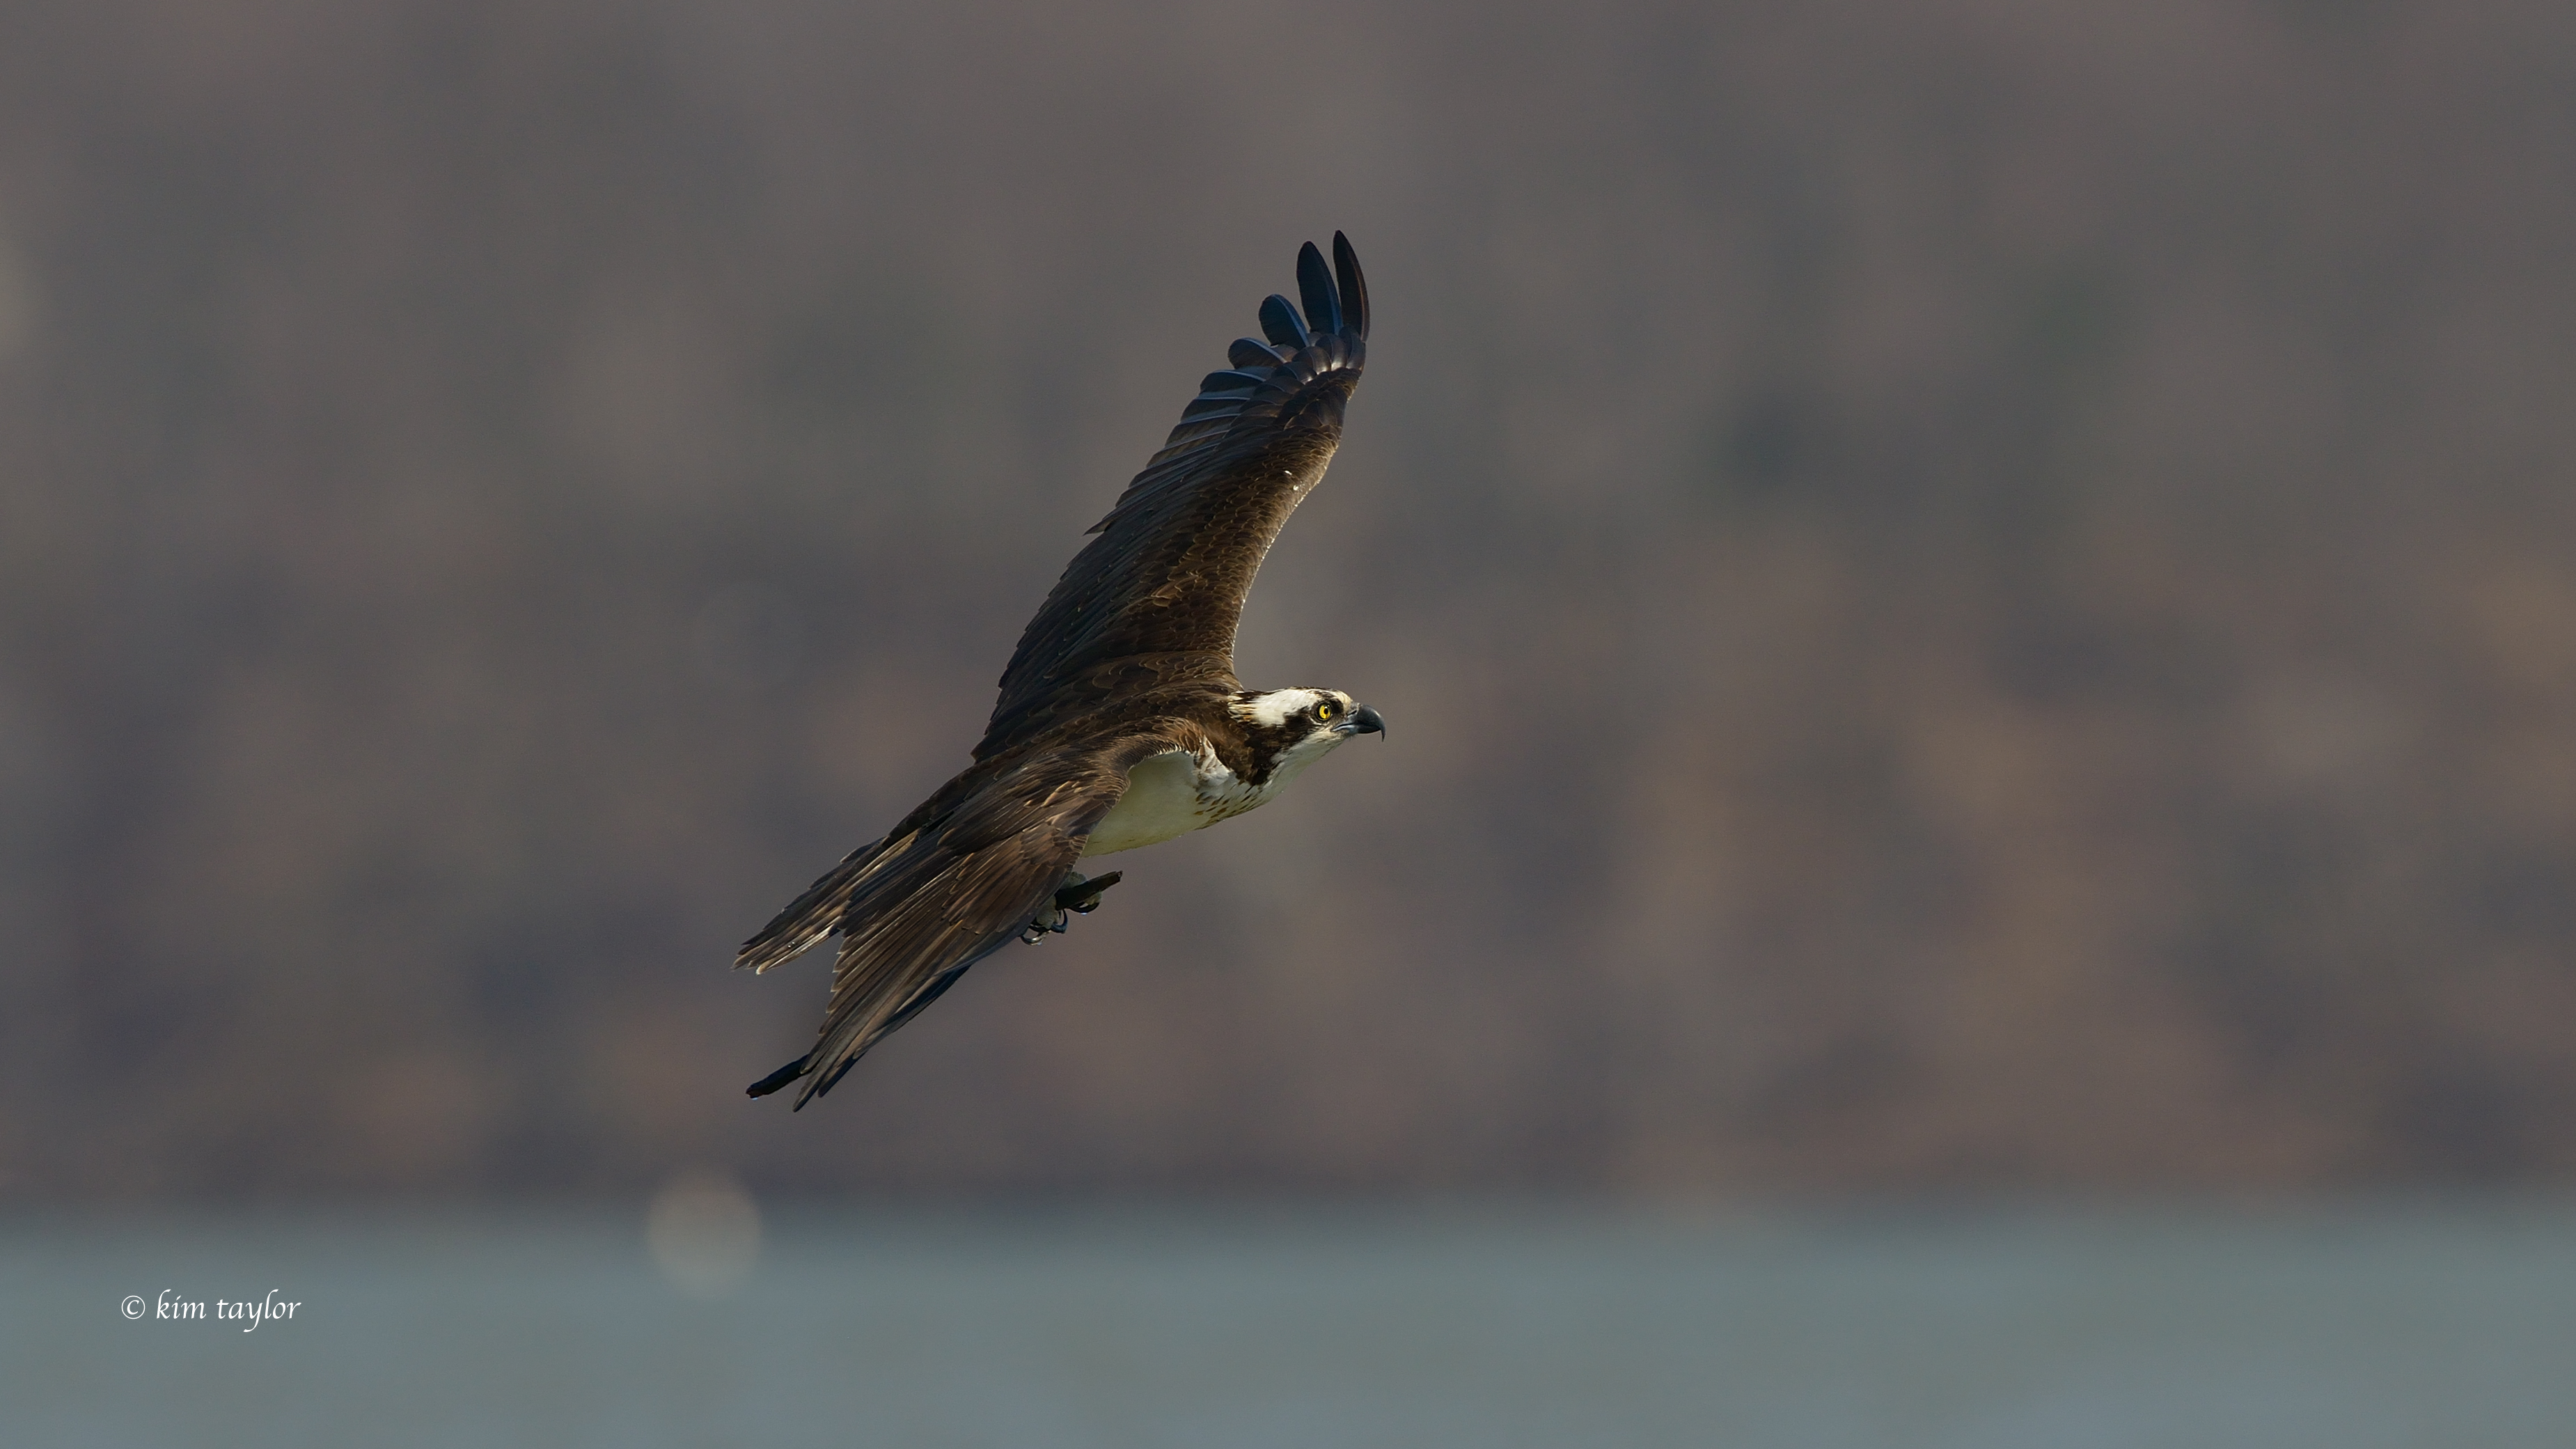
bird, wing, wildlife, beak, flight, hawk, fauna, raptor, bird of prey, vertebrate, osprey, waterbirds, harrier, buzzard, pandionhaliaetus, finiky, migratory, ospreyinflight, maosprey, accipitriformes